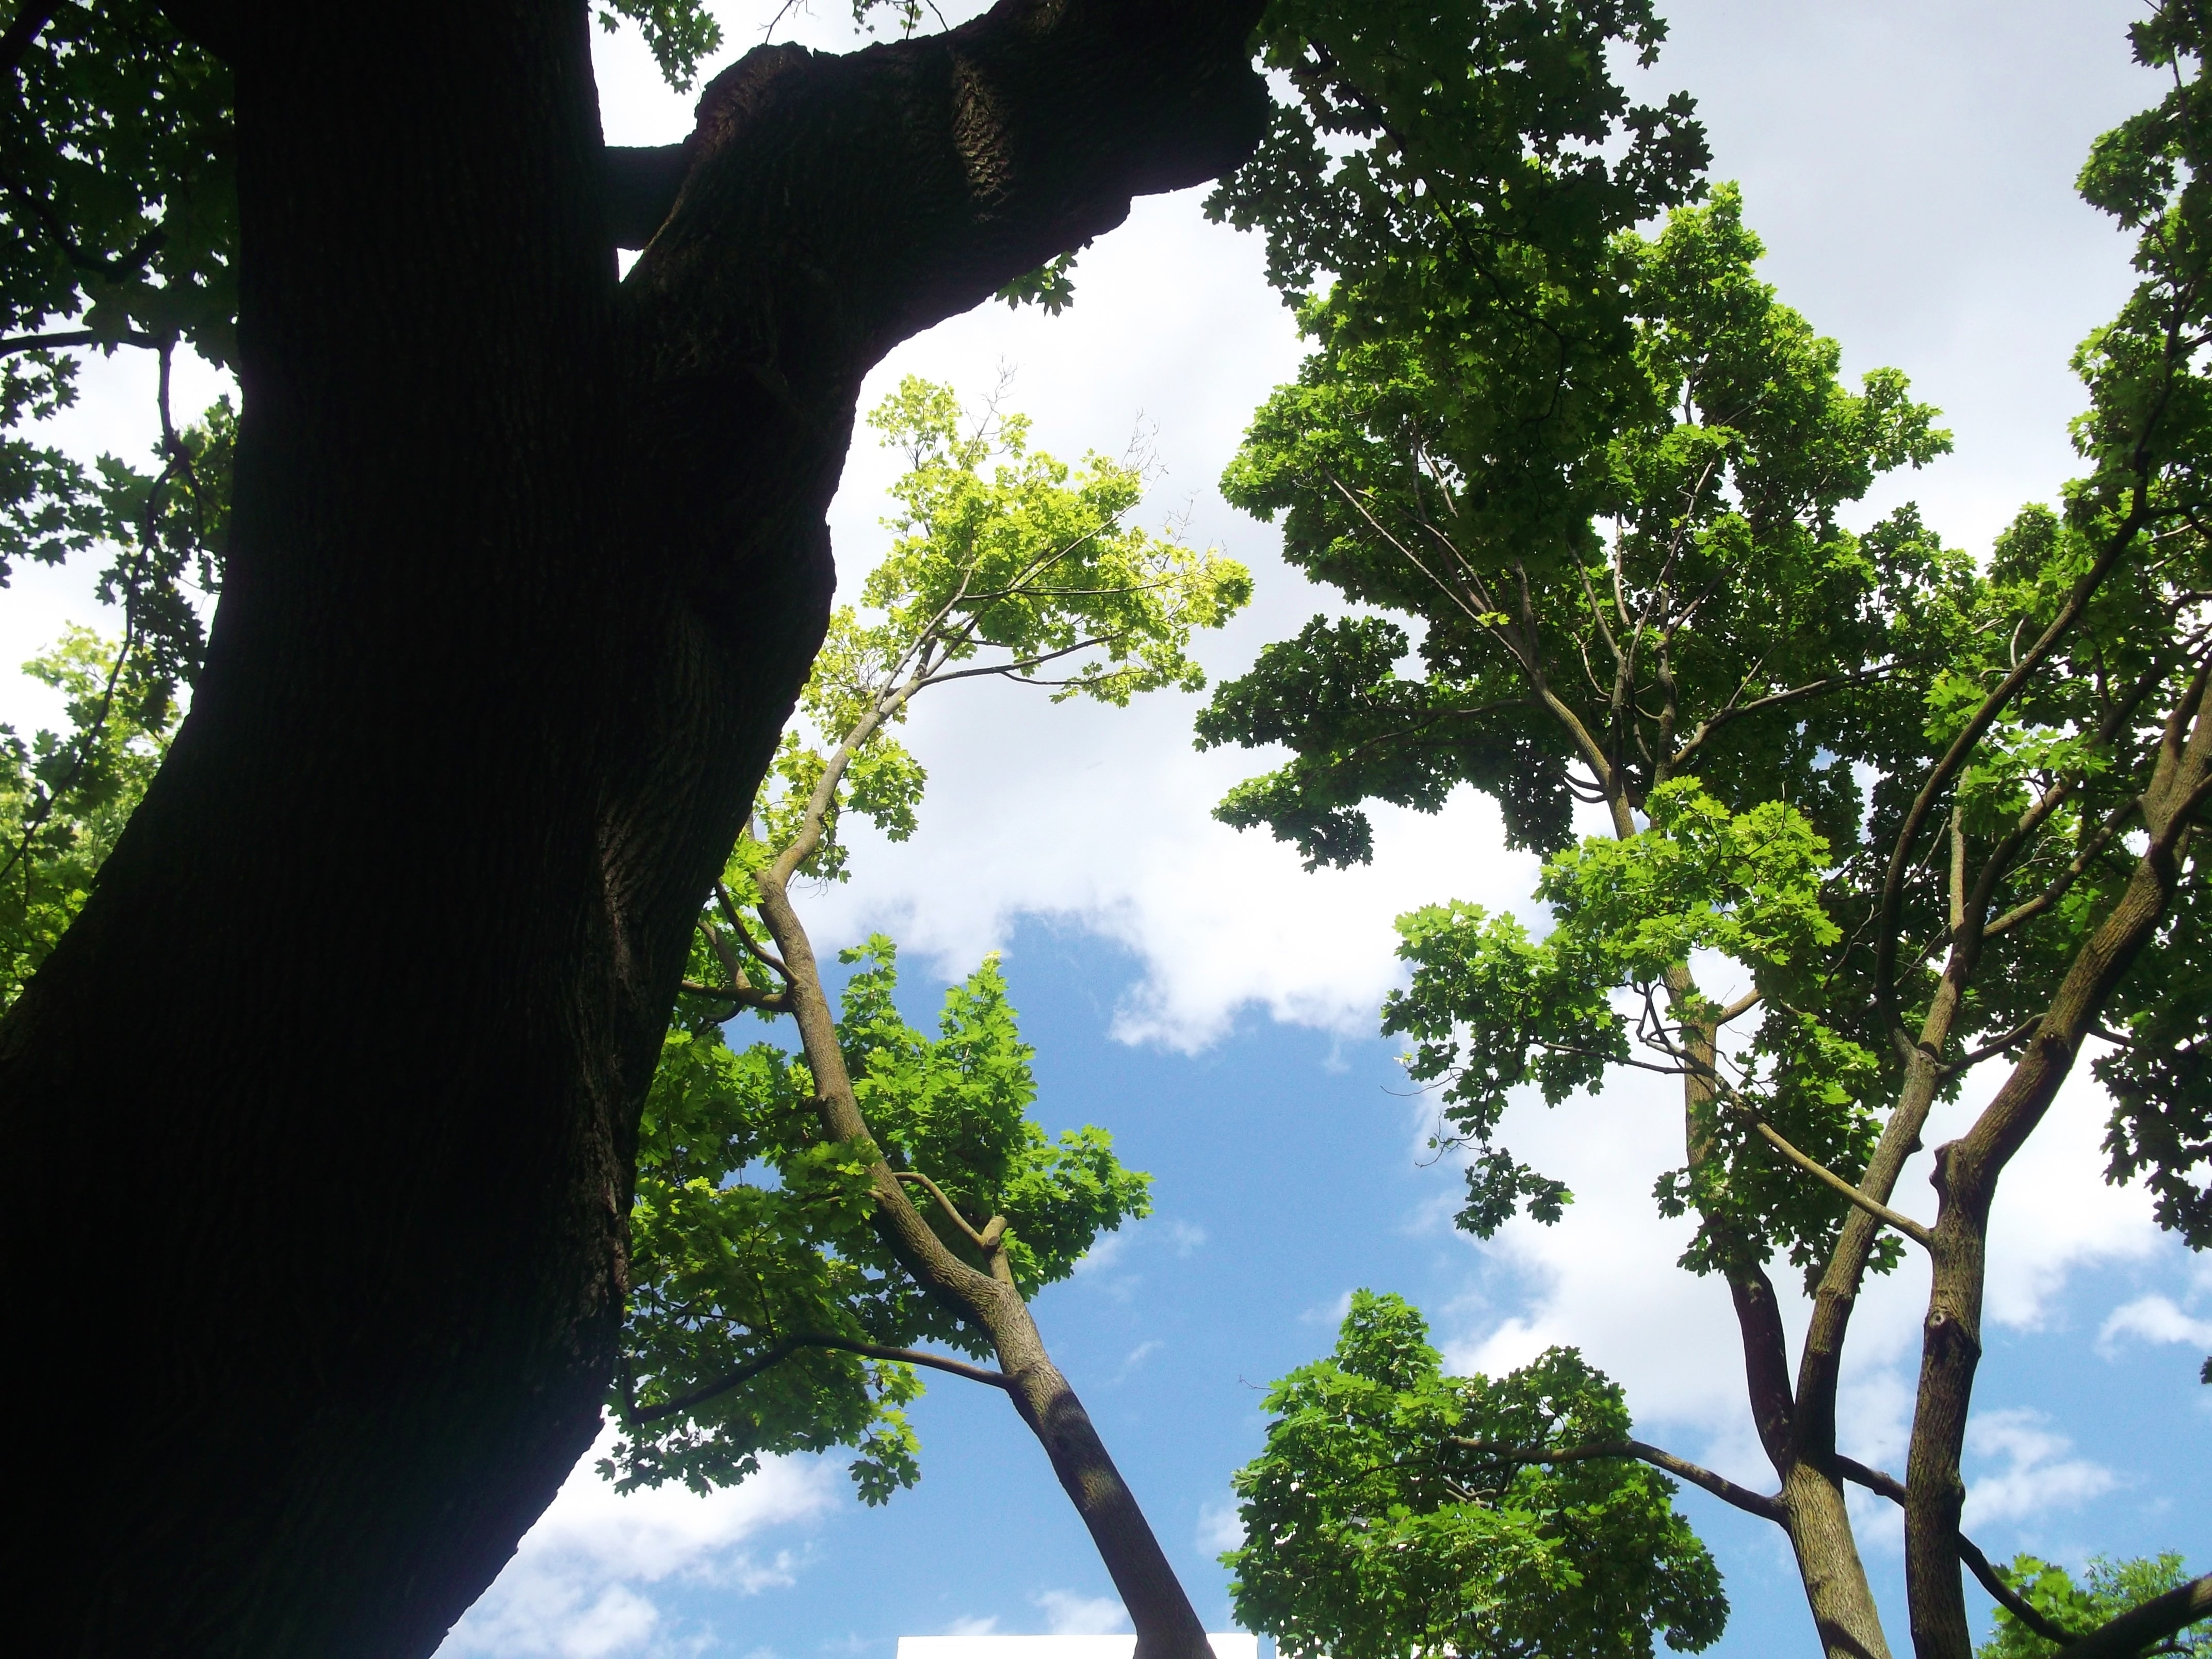
tree, nature, forest, branch, plant, sky, stem, sunlight, leaf, flower, trunk, summer, environment, foliage, green, park, botany, season, trees, outdoors, branches, growing, flowering plant, woody plant, land plant, arecales